Maninder Sidhu

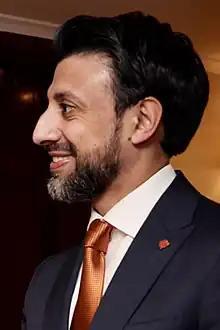
Sidhu in 2023

Maninder Sidhu (born April 1984) is a Canadian politician who was first elected to represent the riding of Brampton East in the House of Commons of Canada in the 2019 Canadian federal election. He won again in the 2021 election, by a widened margin.